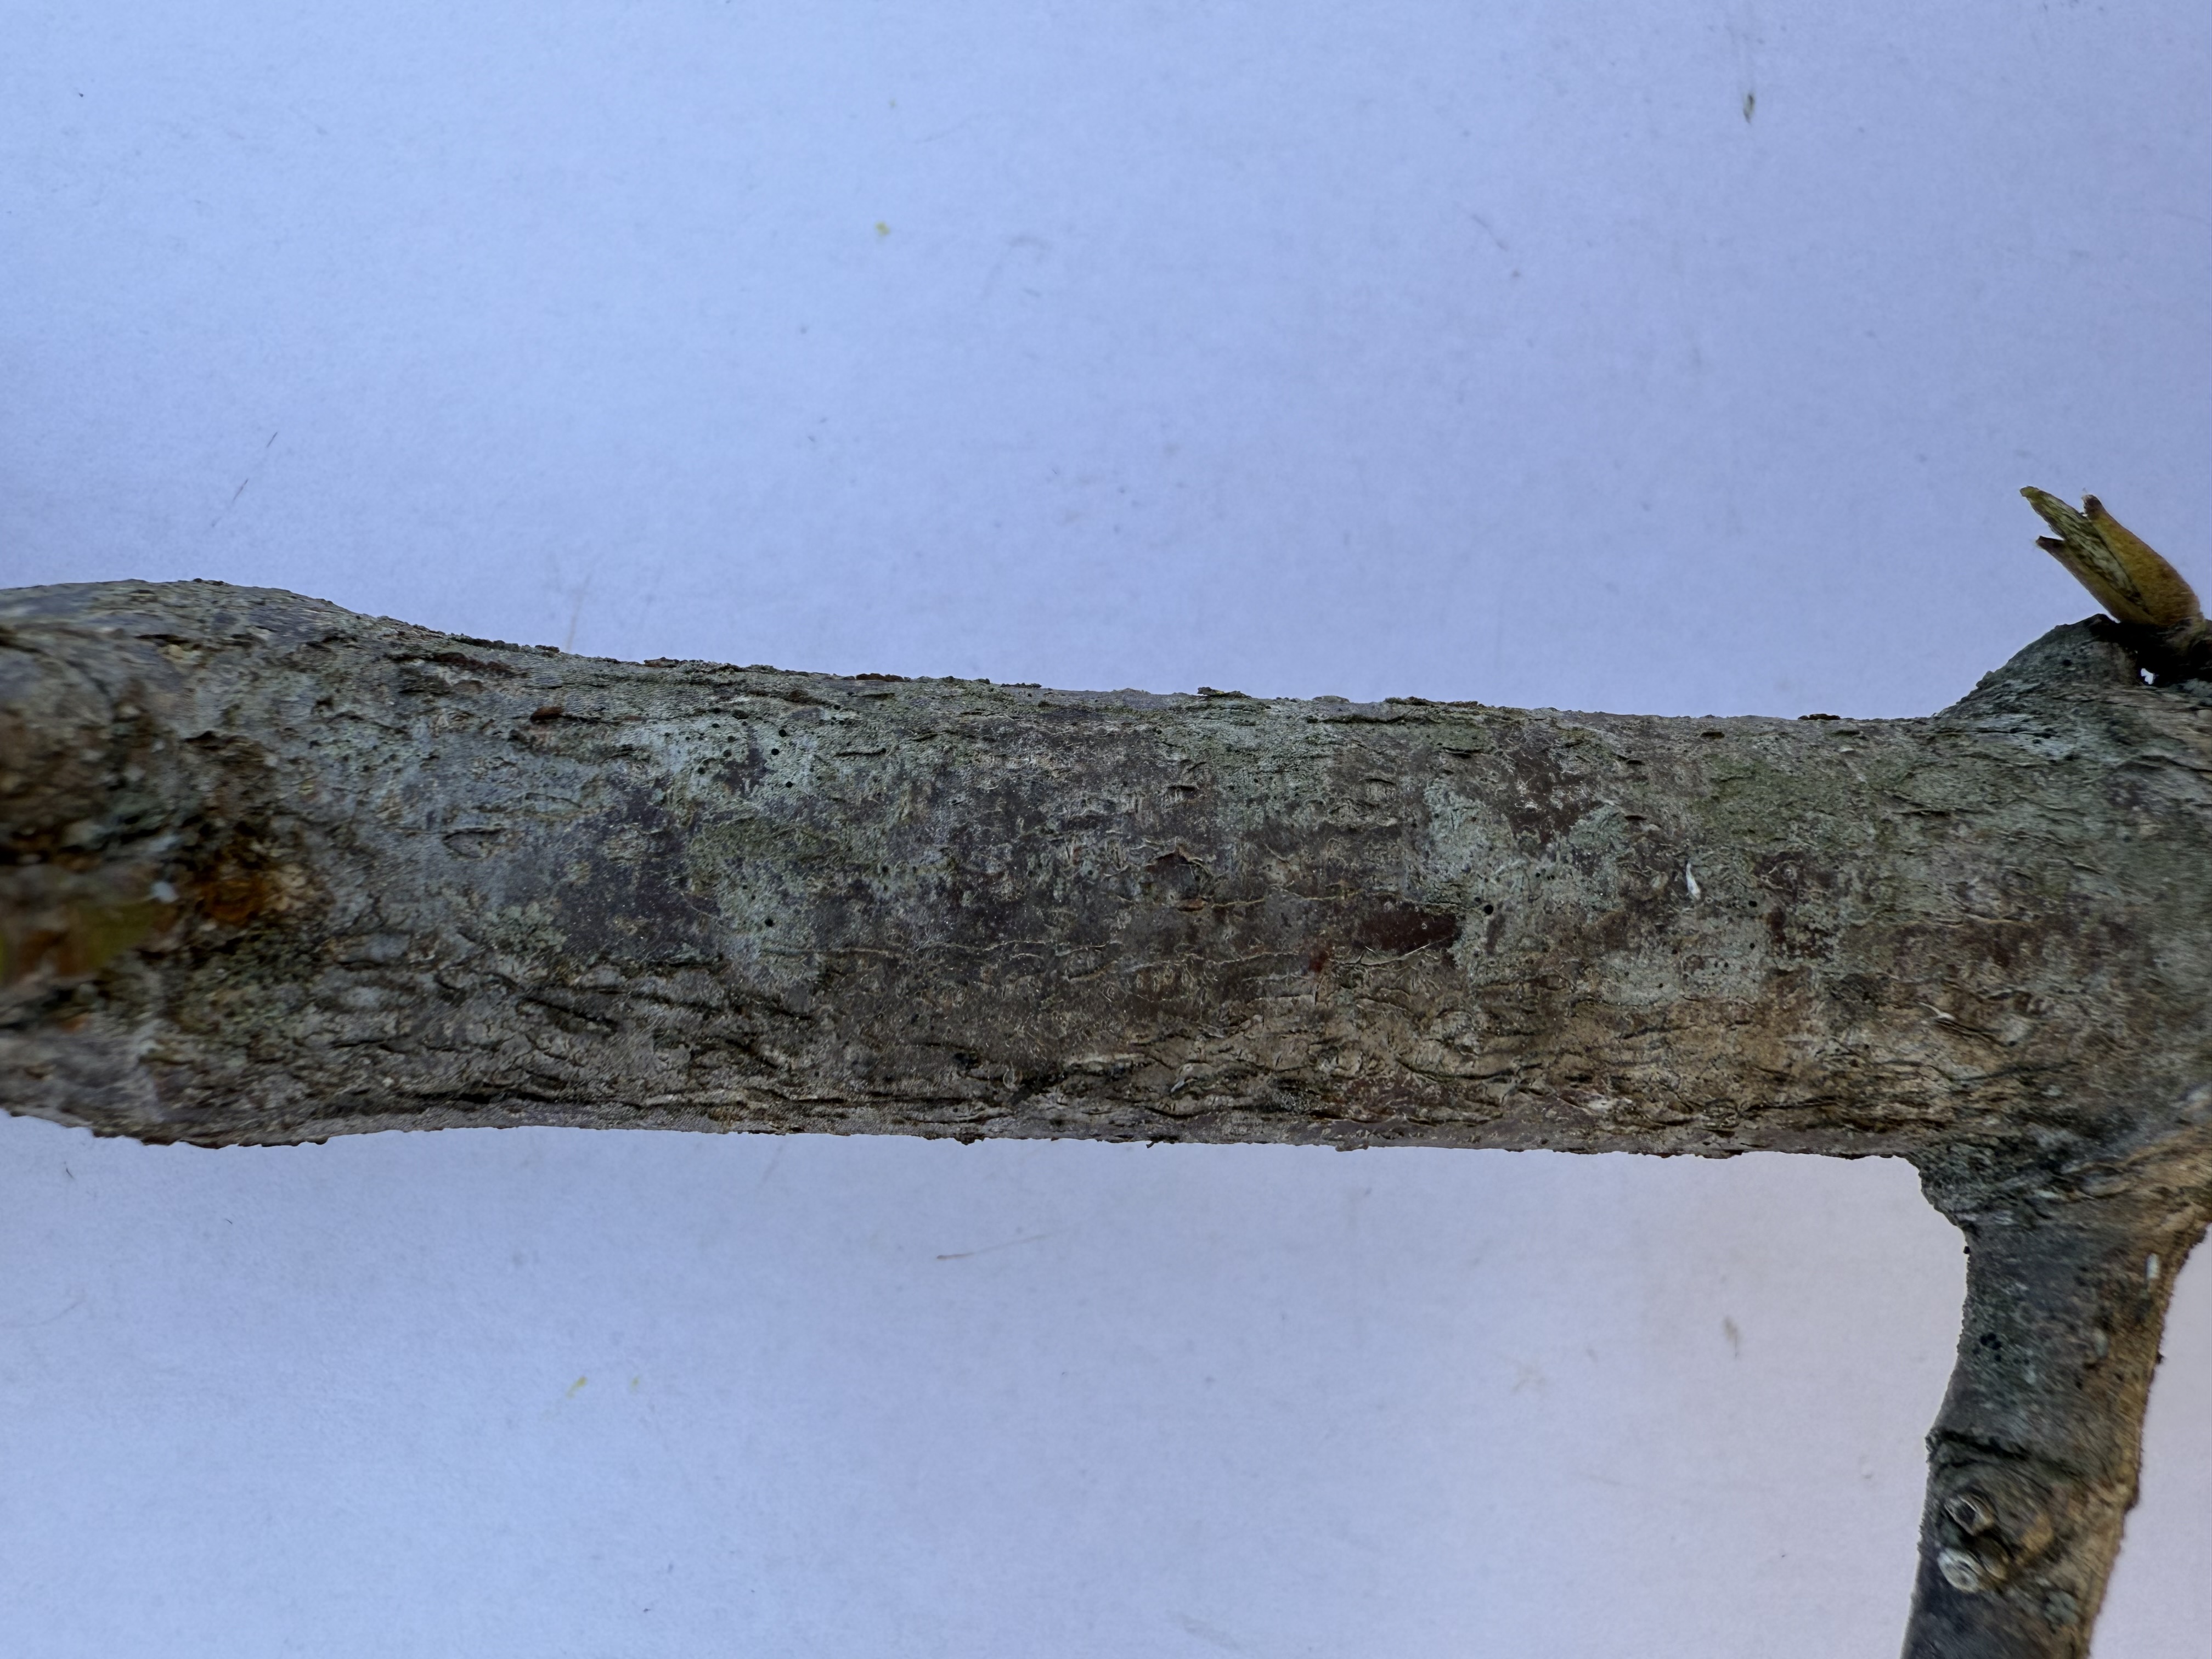
Variety: Cornelian Cherry